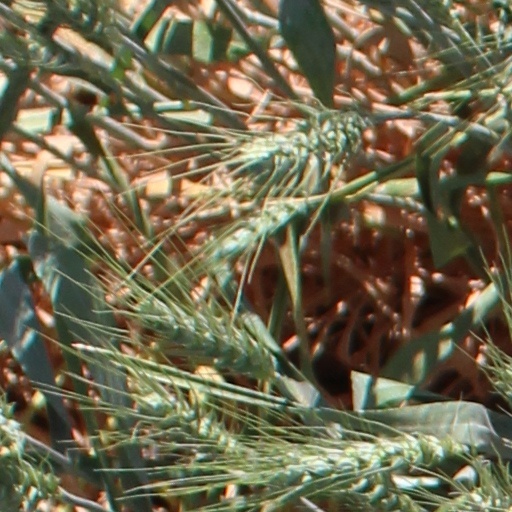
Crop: wheat